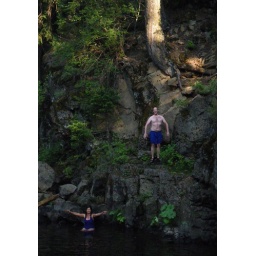
Maria and I make our way out of the river after jumping in at the Lower McCloud River Falls.